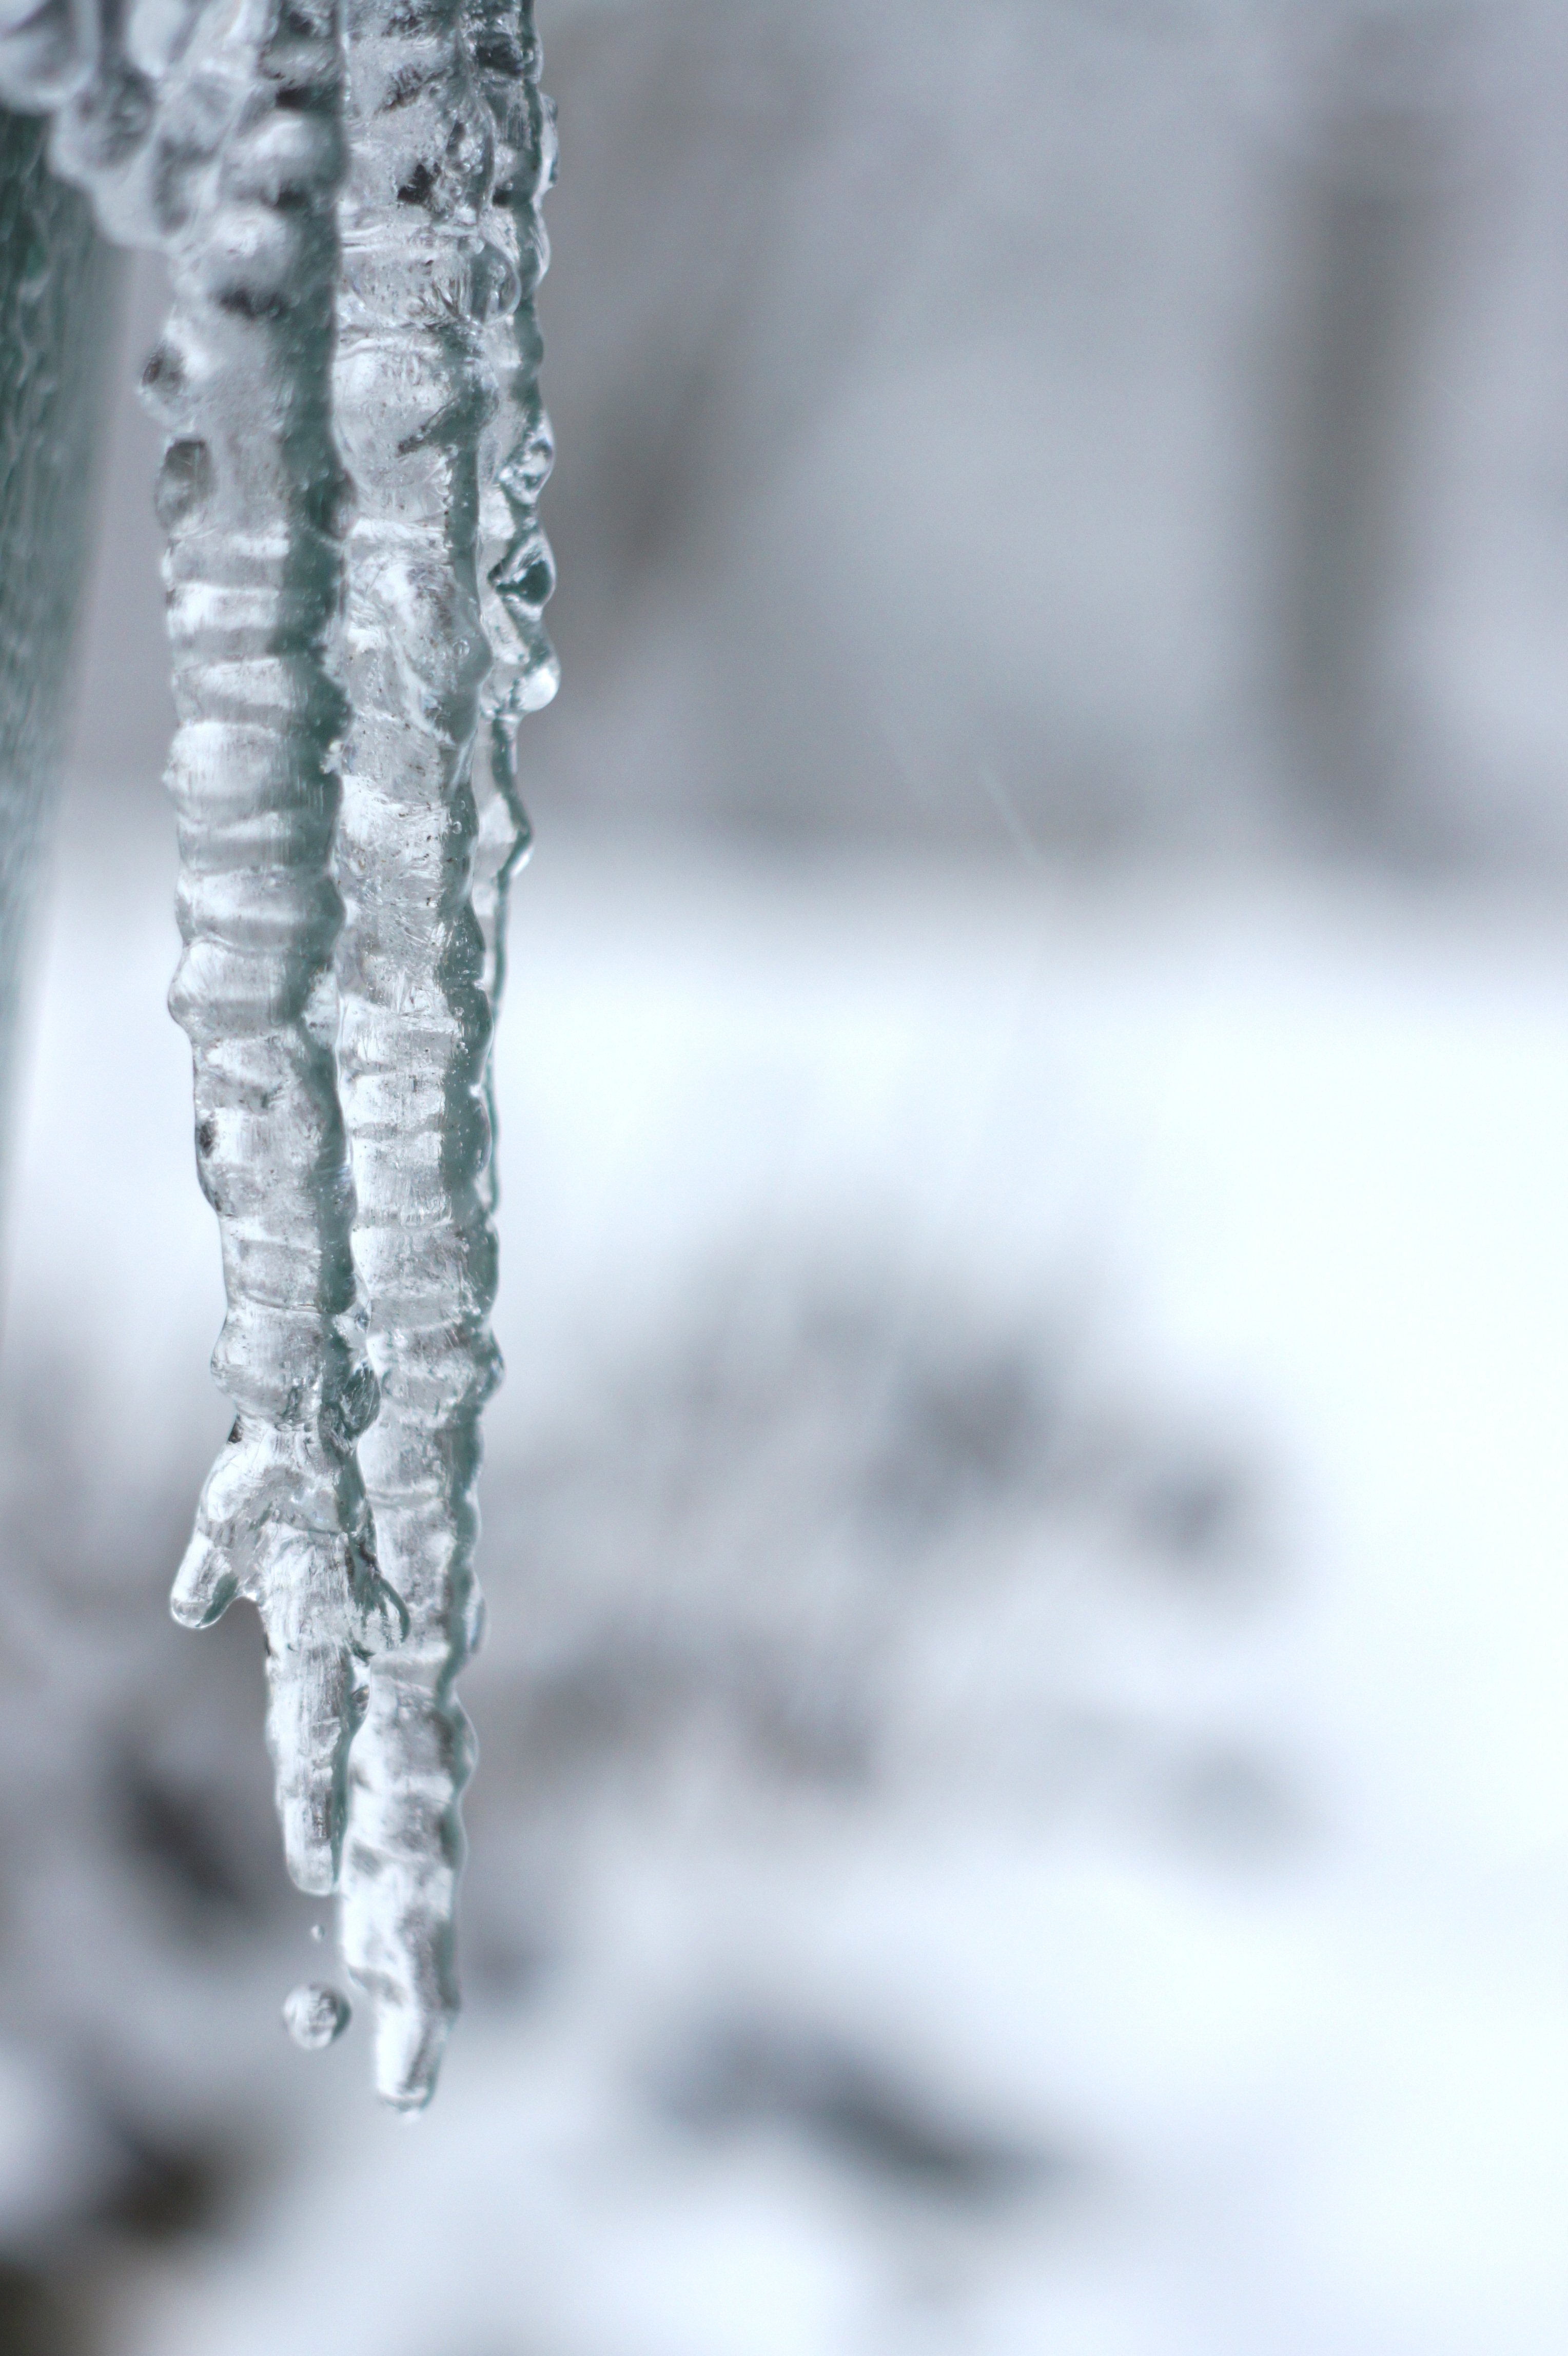
water, branch, snow, cold, winter, black and white, frost, ice, weather, frozen, monochrome, season, close up, icy, icicle, freezing, macro photography